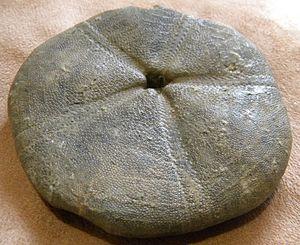
Clypeus plotii face bucale
Clypeus plotii est une espèce d'oursin fossile du Bajocien, de la famille des Clypeidae.